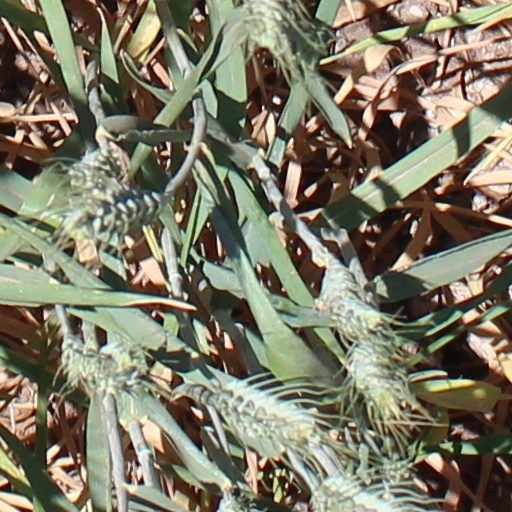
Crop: wheat